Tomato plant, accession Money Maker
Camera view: horizontal (90 deg, fisheye); turntable rotation: 180 degrees
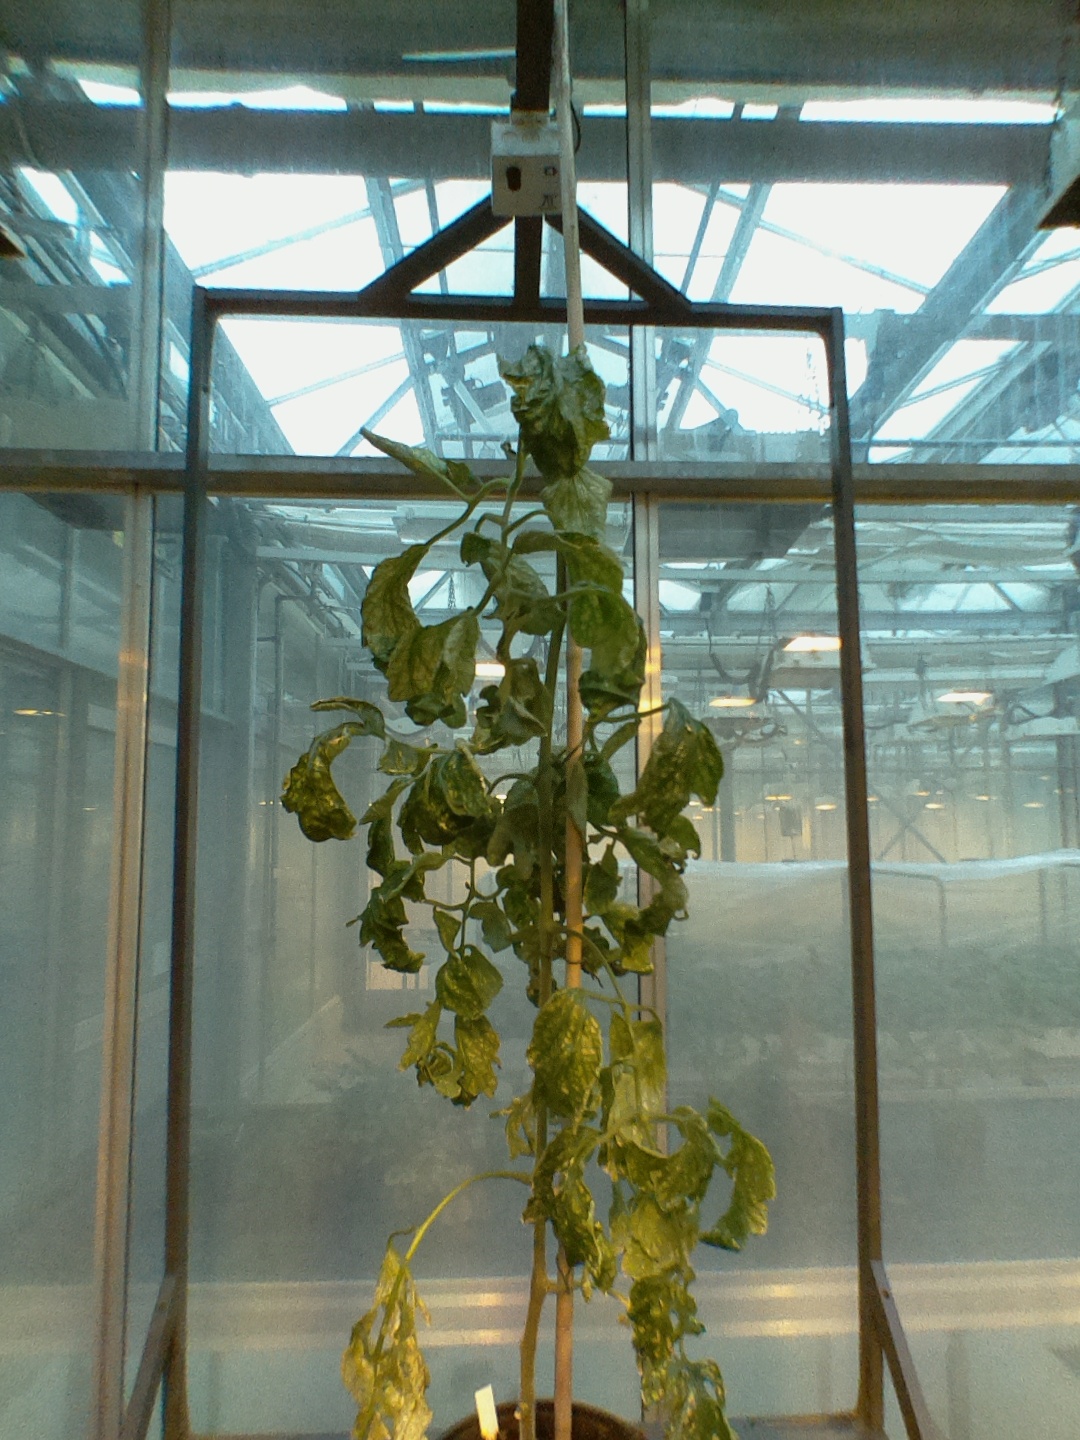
BBCH growth stage 52: 2 inflorescences visible